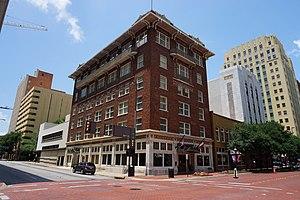
Historic Hotels of America est un programme du National Trust for Historic Preservation rassemblant environ 300 hôtels à caractère historique, de tous les États-Unis. Il a été fondé en 1989, avec alors 32 membres.
Fort Worth est une ville située dans l’État du Texas, aux États-Unis. Cinquième ville de l'État avec 741 206 habitants, et seizième ville du pays, Fort Worth est le siège du comté de Tarrant et la deuxième plus grande ville de l'aire urbaine de Dallas.
L'hôtel Ashton est un hôtel américain situé à Fort Worth, au Texas. Ouvert en 1915, il occupe le Fort Worth Club Building, un bâtiment inscrit au Registre national des lieux historiques depuis le 12 février 1998. Il est membre des Historic Hotels of America et des Historic Hotels Worldwide depuis 2008.